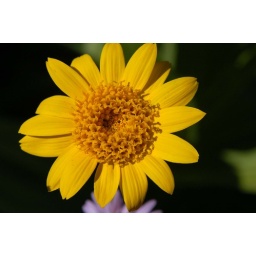
Arnica in meadow near wild horse lake